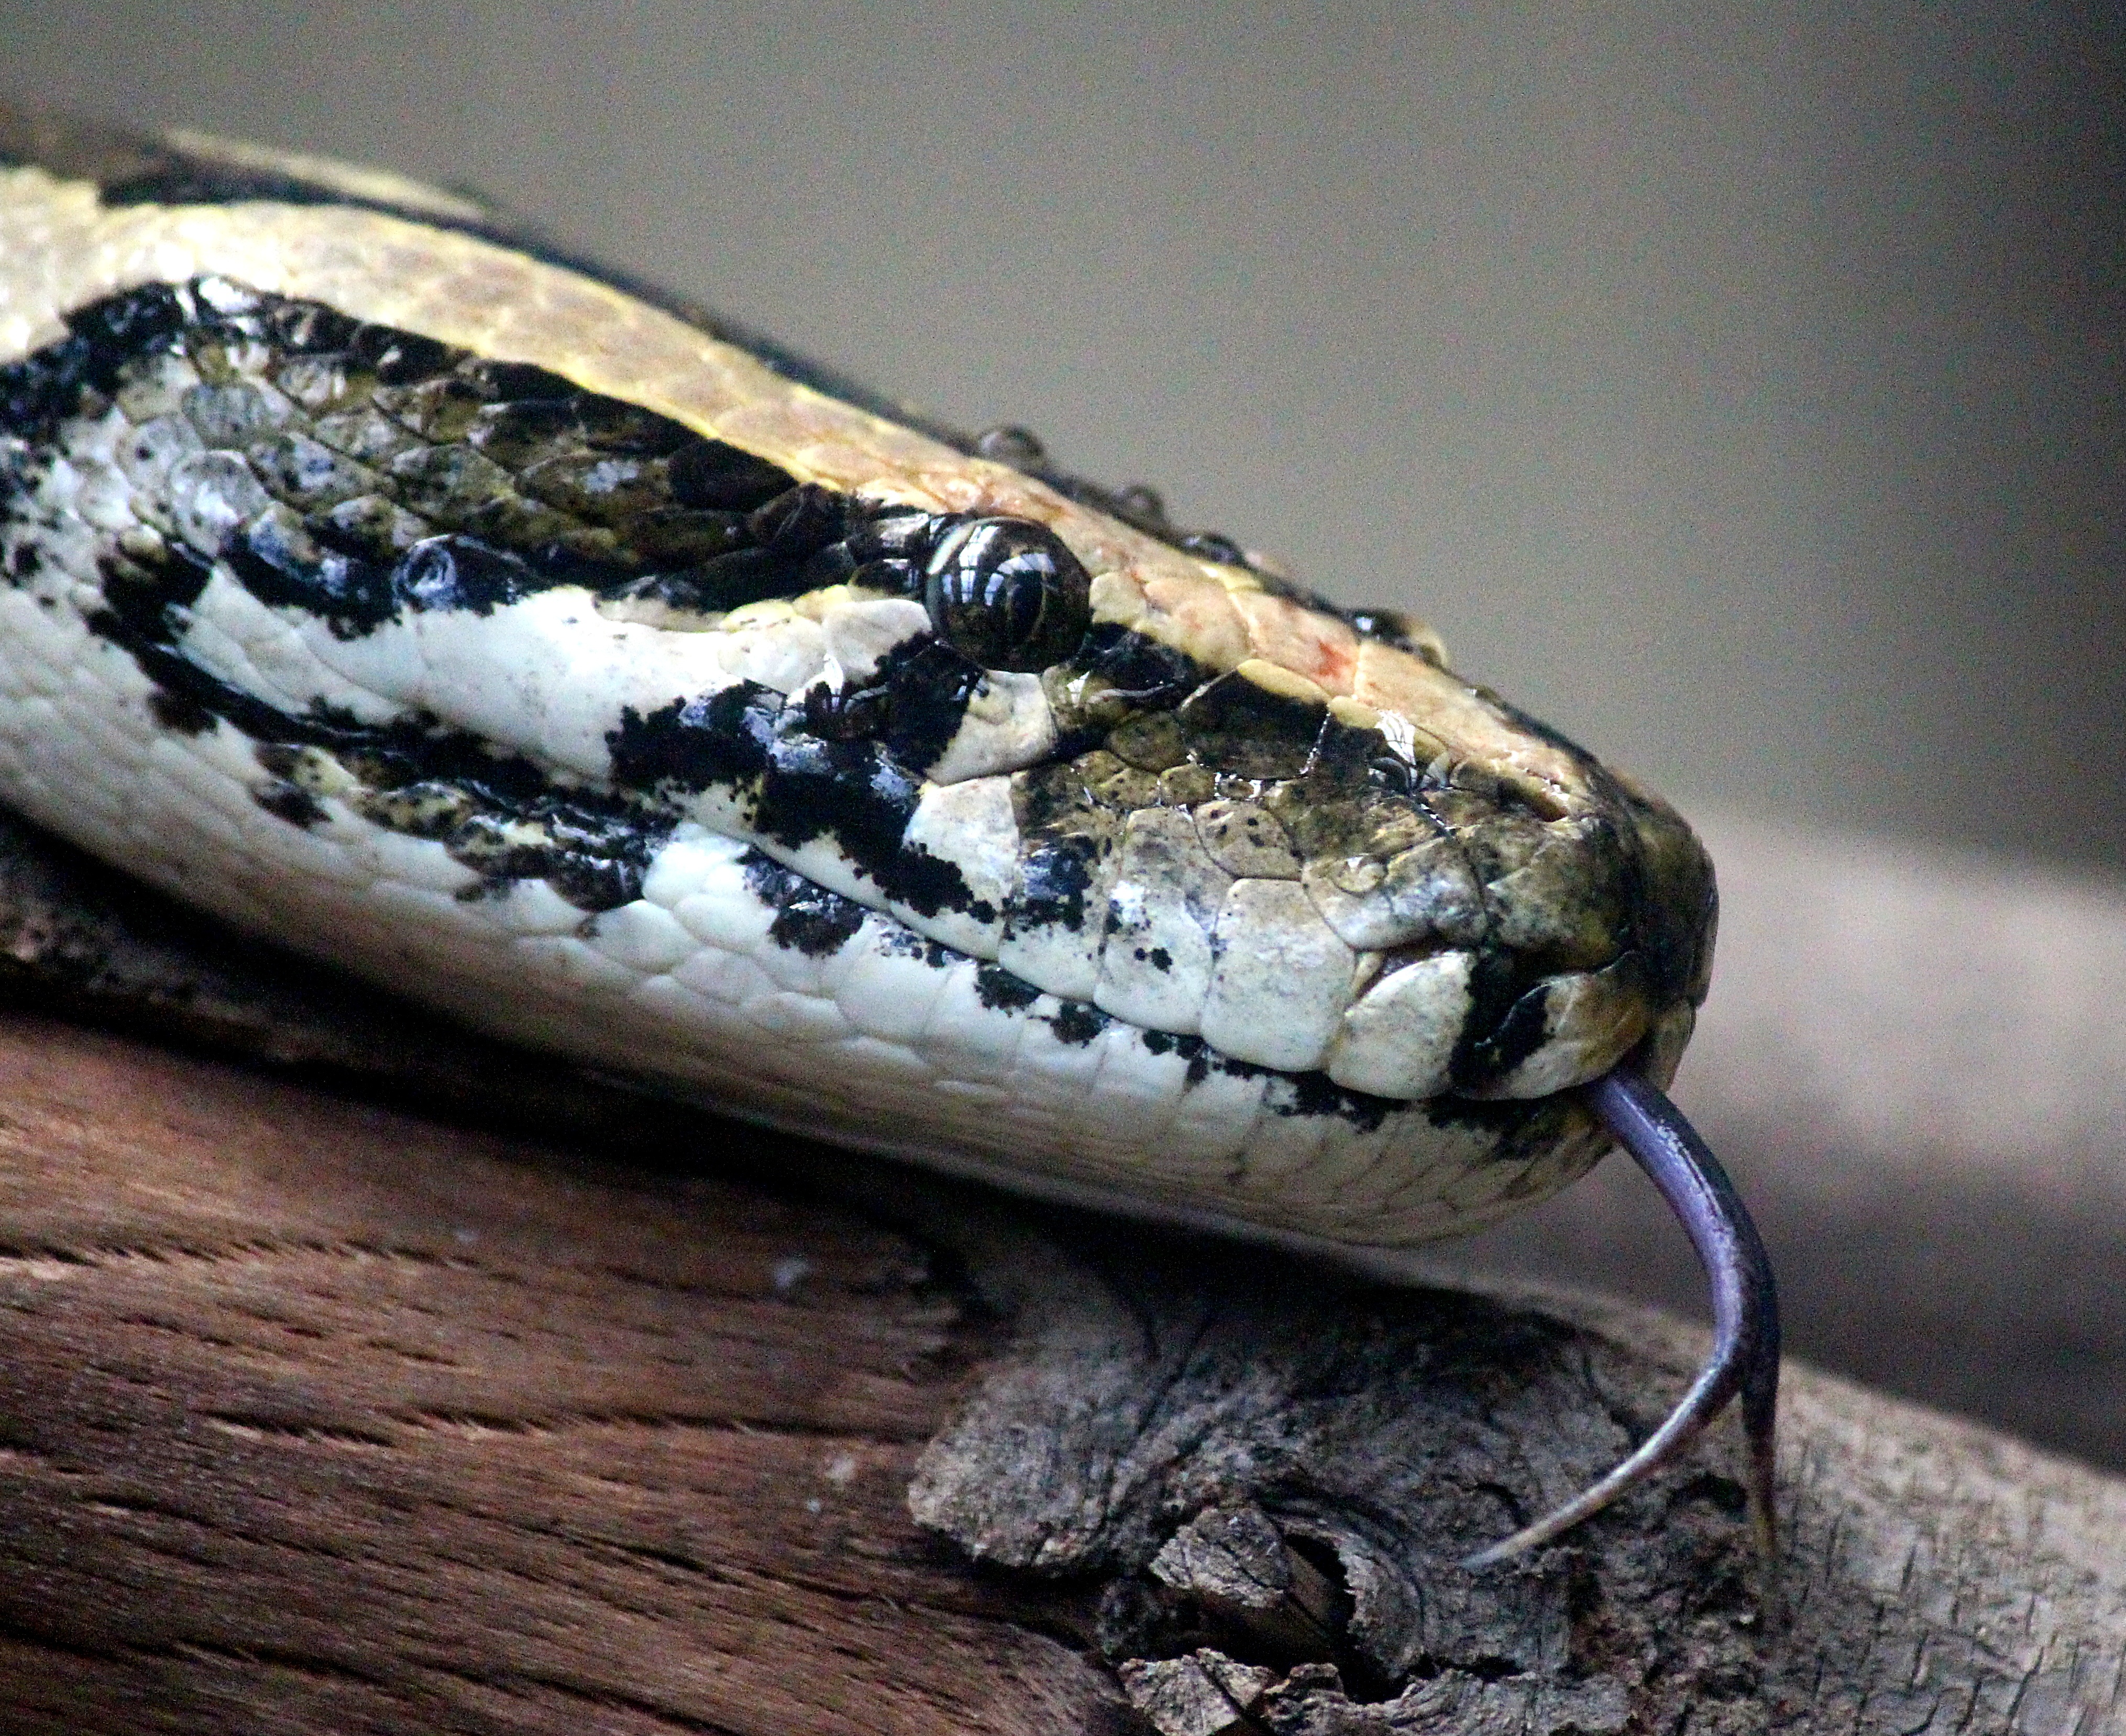
animal, horn, portrait, reptile, scale, yellow, close, fauna, close up, head, snake, vertebrate, creature, tongue, terrarium, tree bark, constrictor, macro photography, terraristik, scanning, serpentes, phyton, forked tongue, scaled reptile